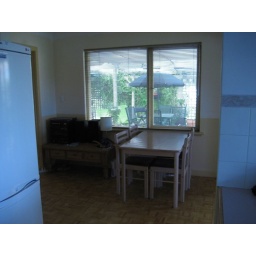
looking from kitchen to breakfast table and outside is under cover